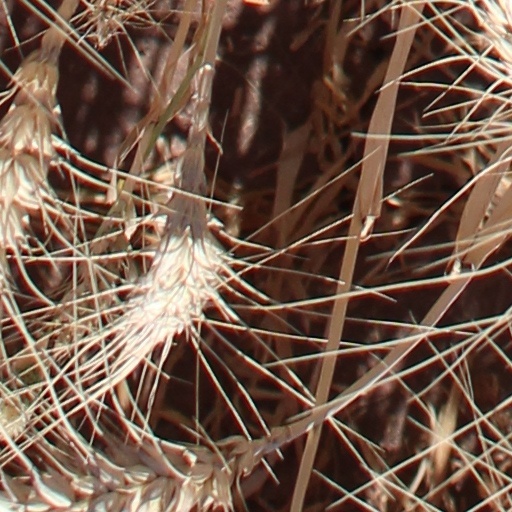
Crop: wheat